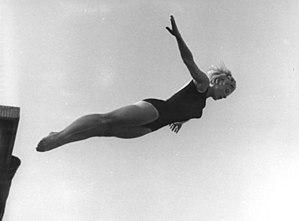
Marina Janicke est une plongeuse est-allemande née le 19 juin 1954 à Berlin.